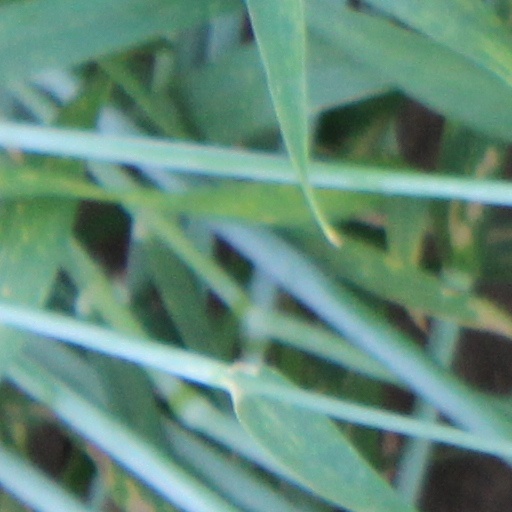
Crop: wheat